Ray Eichenlaub

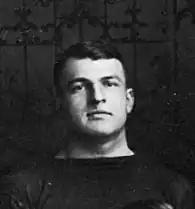
Eichenlaub in 1913

Raymond Joseph Eichenlaub (1892/1893 – November 9, 1949) was an American football player. Nicknamed "Eich", he was best known for playing college football for the Notre Dame Fighting Irish.